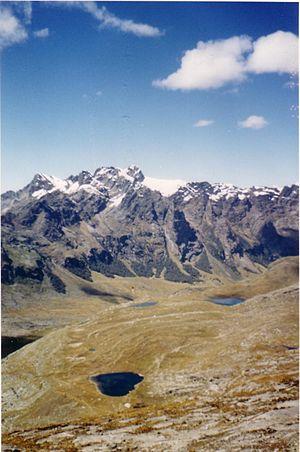
La puna humide des Andes centrales est une écorégion terrestre définie par le Fonds mondial pour la nature qui appartient au biome prairies et terres arbustives de montagne. Elle est située dans la cordillère des Andes, en Bolivie et au Pérou.